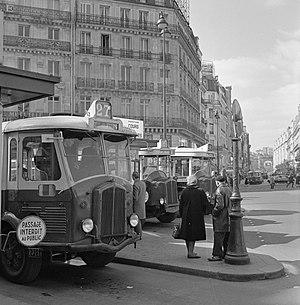
La place Gabriel-Péri est une voie située dans les quartiers de l'Europe et de la Madeleine du 8ᵉ arrondissement de Paris.